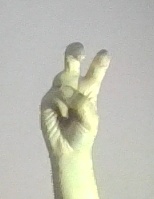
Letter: toot